List of Liberty ships (N)

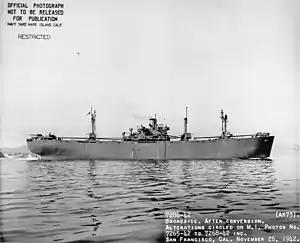
USS "Arided"

was built by J. A. Jones Construction Company, Panama City. Her keel was laid on 3 September 1942. She was launched on 25 February 1943 and delivered on 6 April. he was scrapped at Panama City in November 1968.